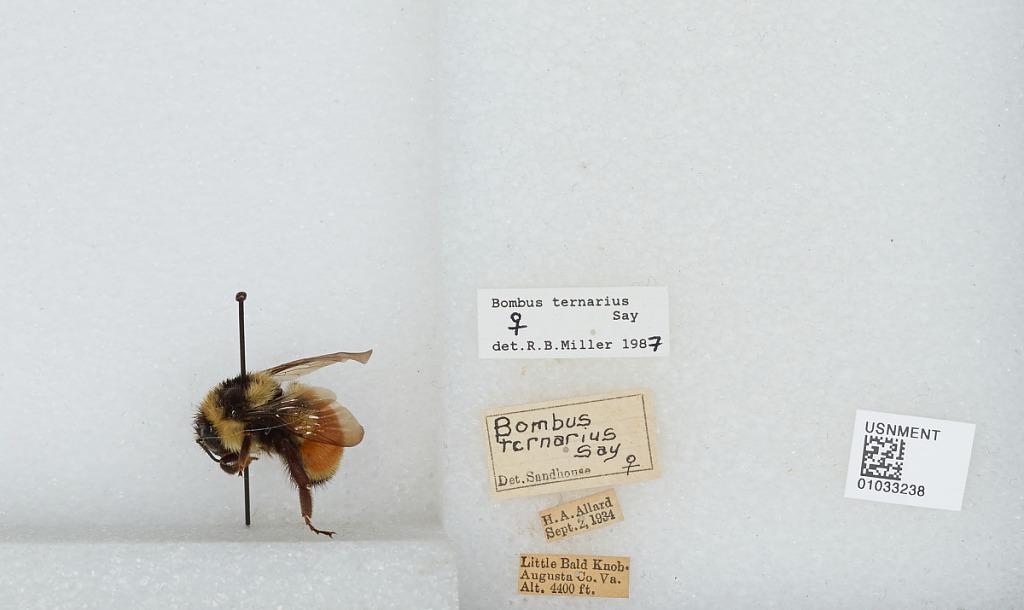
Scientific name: Bombus (Pyrobombus) ternarius Say
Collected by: H. Allard
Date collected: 1934-9-2
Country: United States
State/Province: Virginia
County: Augusta
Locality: Little Bald Knob
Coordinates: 38.3939, -79.2578
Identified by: Sandhouse